United Nations Office for Disarmament Affairs

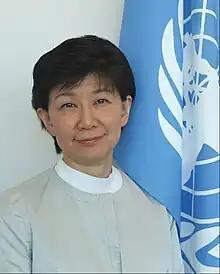
Izumi Nakamitsu, the United Nations High Representative for Disarmament Affairs

In its landmark resolution 1653 of 1961, "Declaration on the prohibition of the use of nuclear and thermo-nuclear weapons", the UN General Assembly stated that the use of nuclear weaponry "would exceed even the scope of war and cause indiscriminate suffering and destruction to mankind and civilization and, as such, is contrary to the rules of international law and to the laws of humanity".